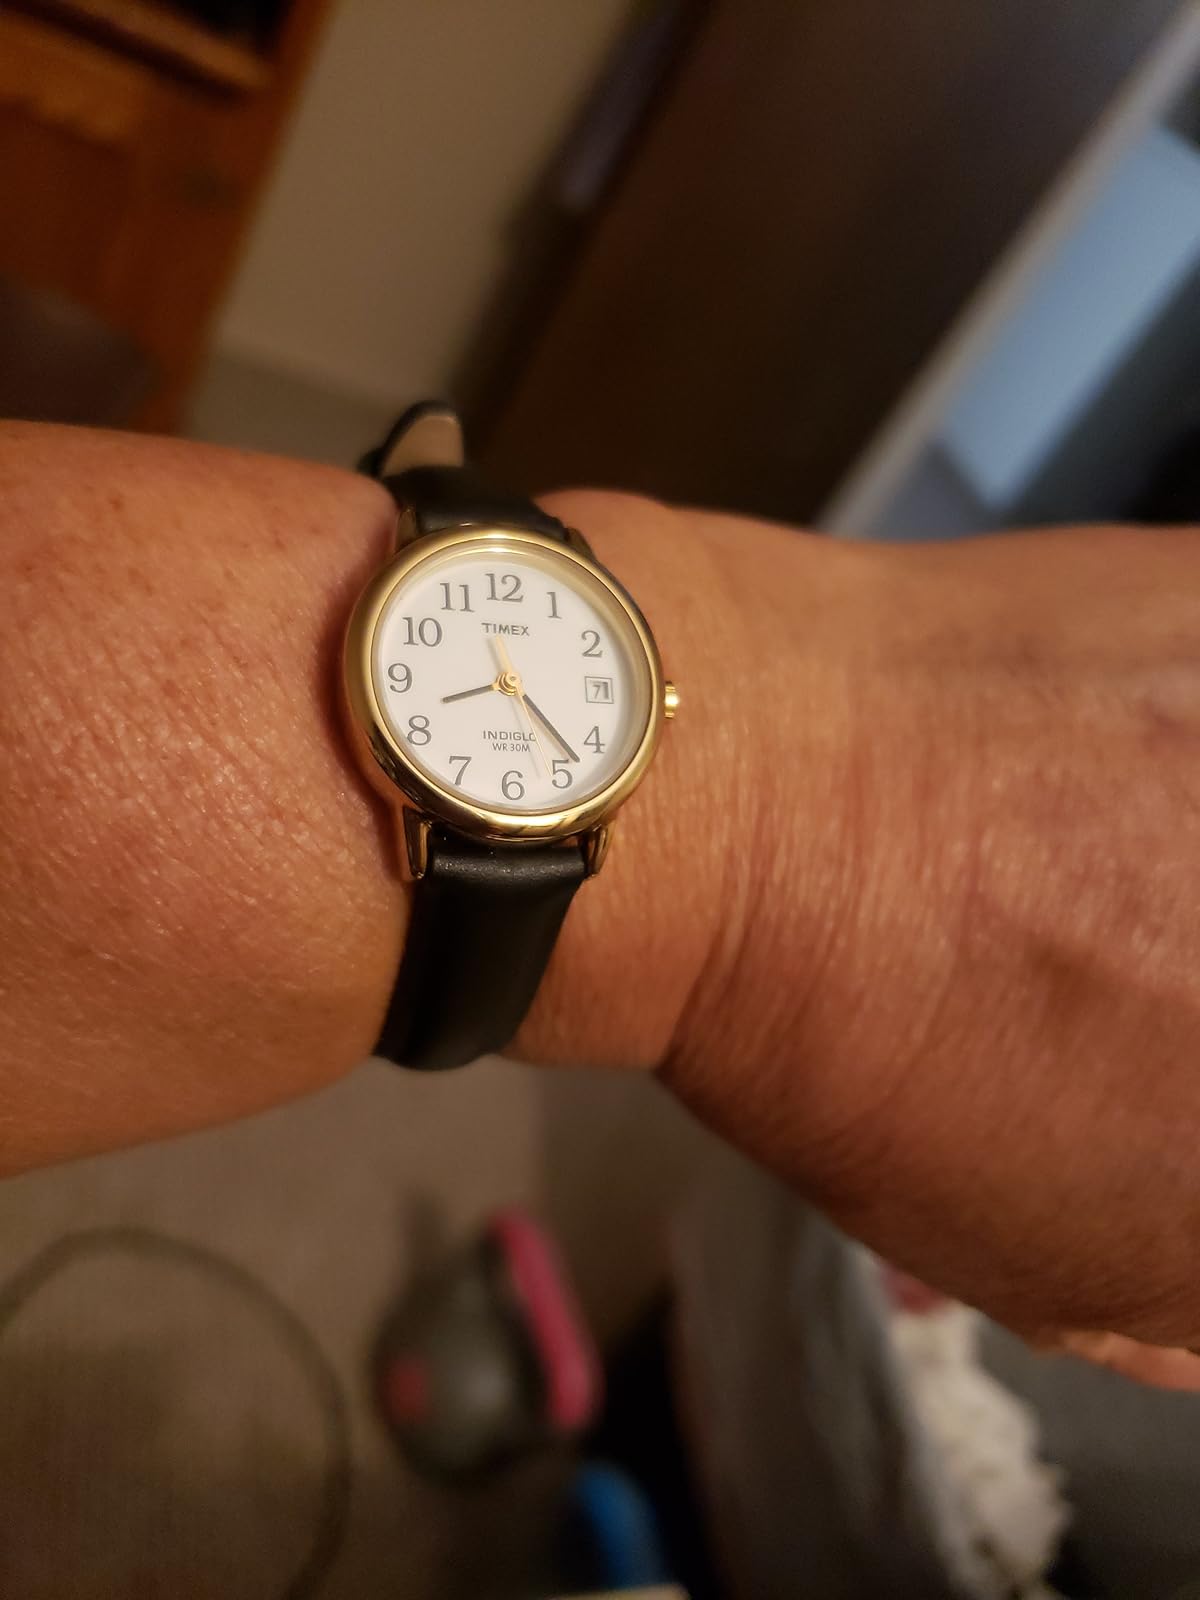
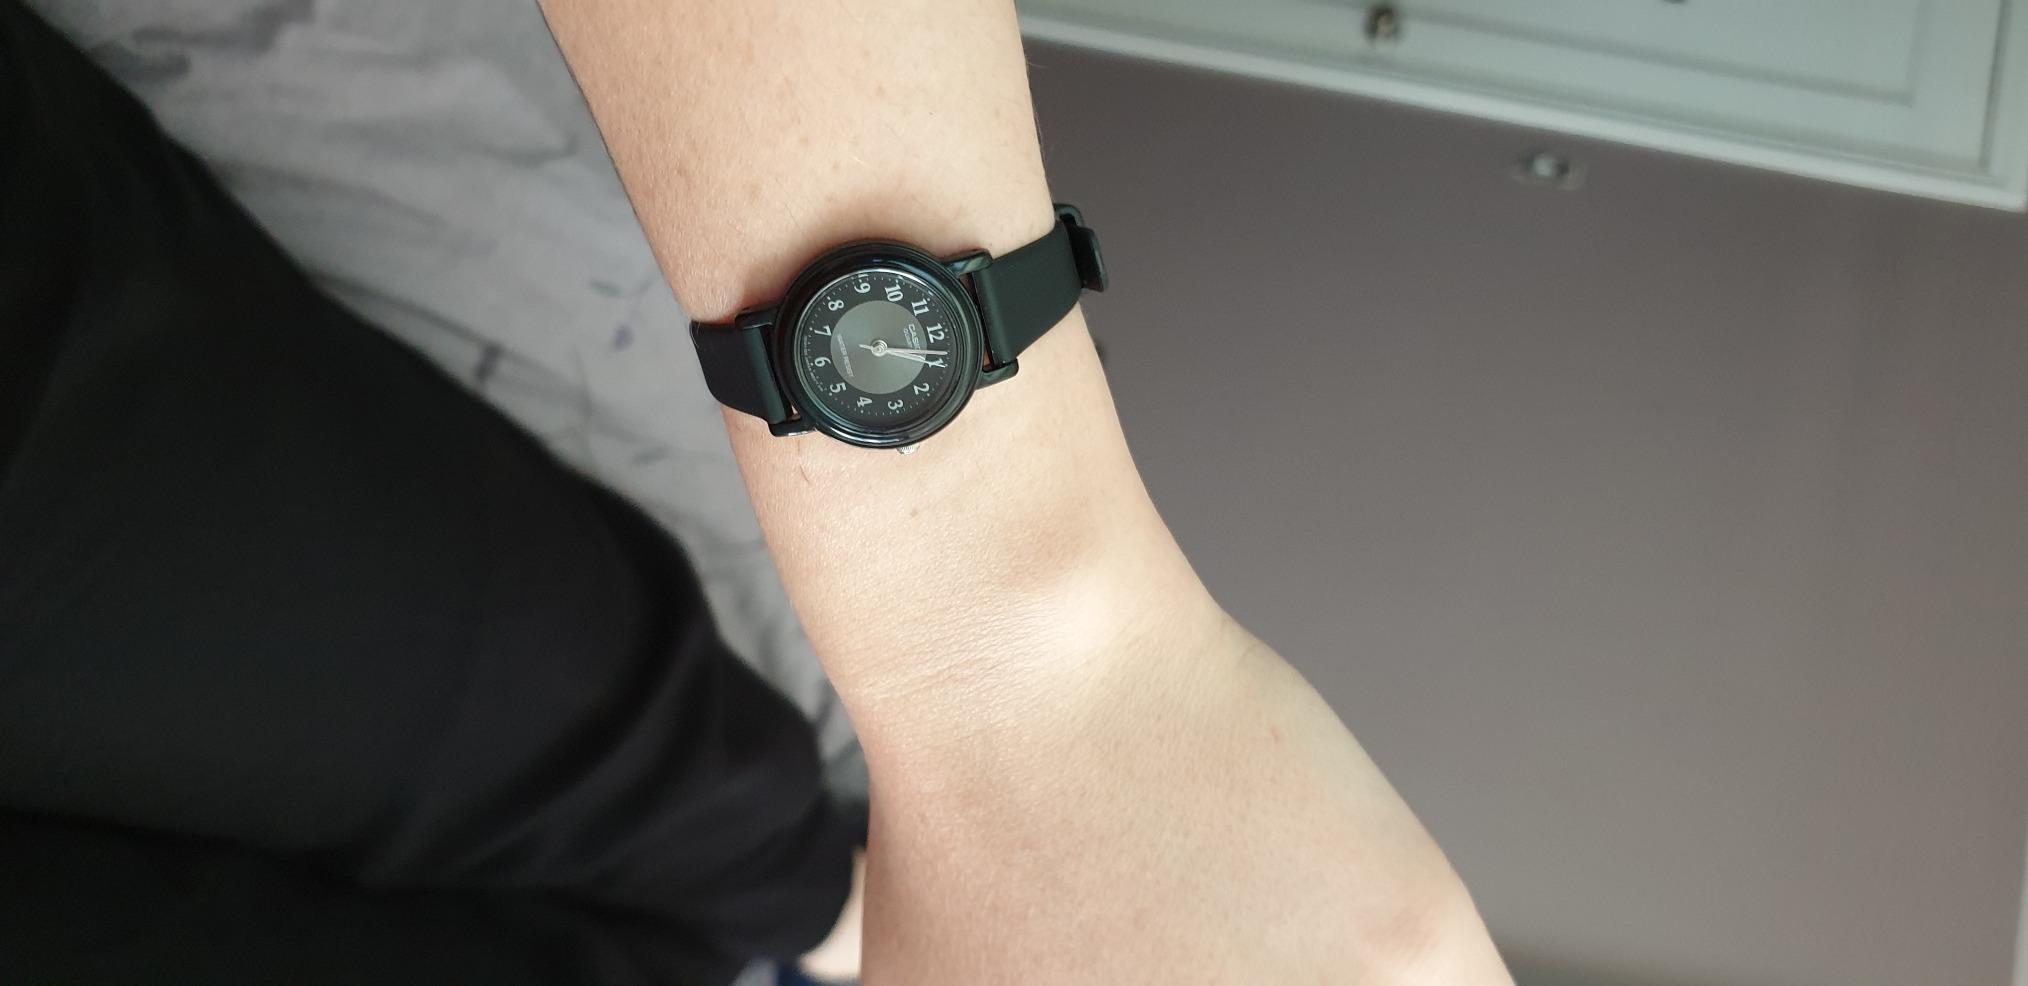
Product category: accessories_watch
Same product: no